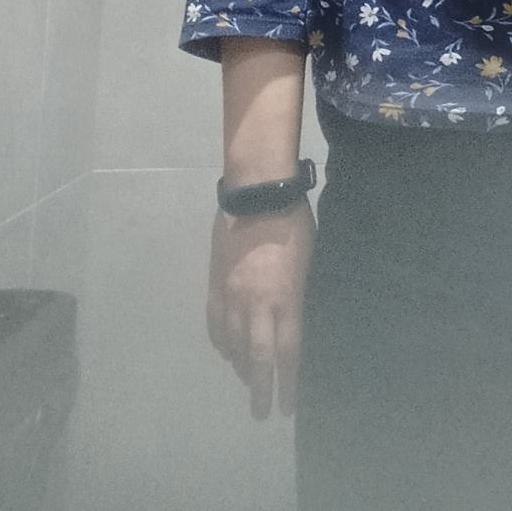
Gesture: no_gesture